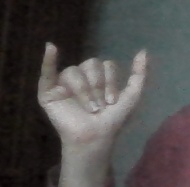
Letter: ya